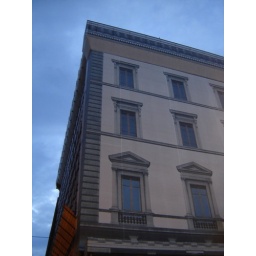
the blue in the windows on the scaffolding print matches the evening sky